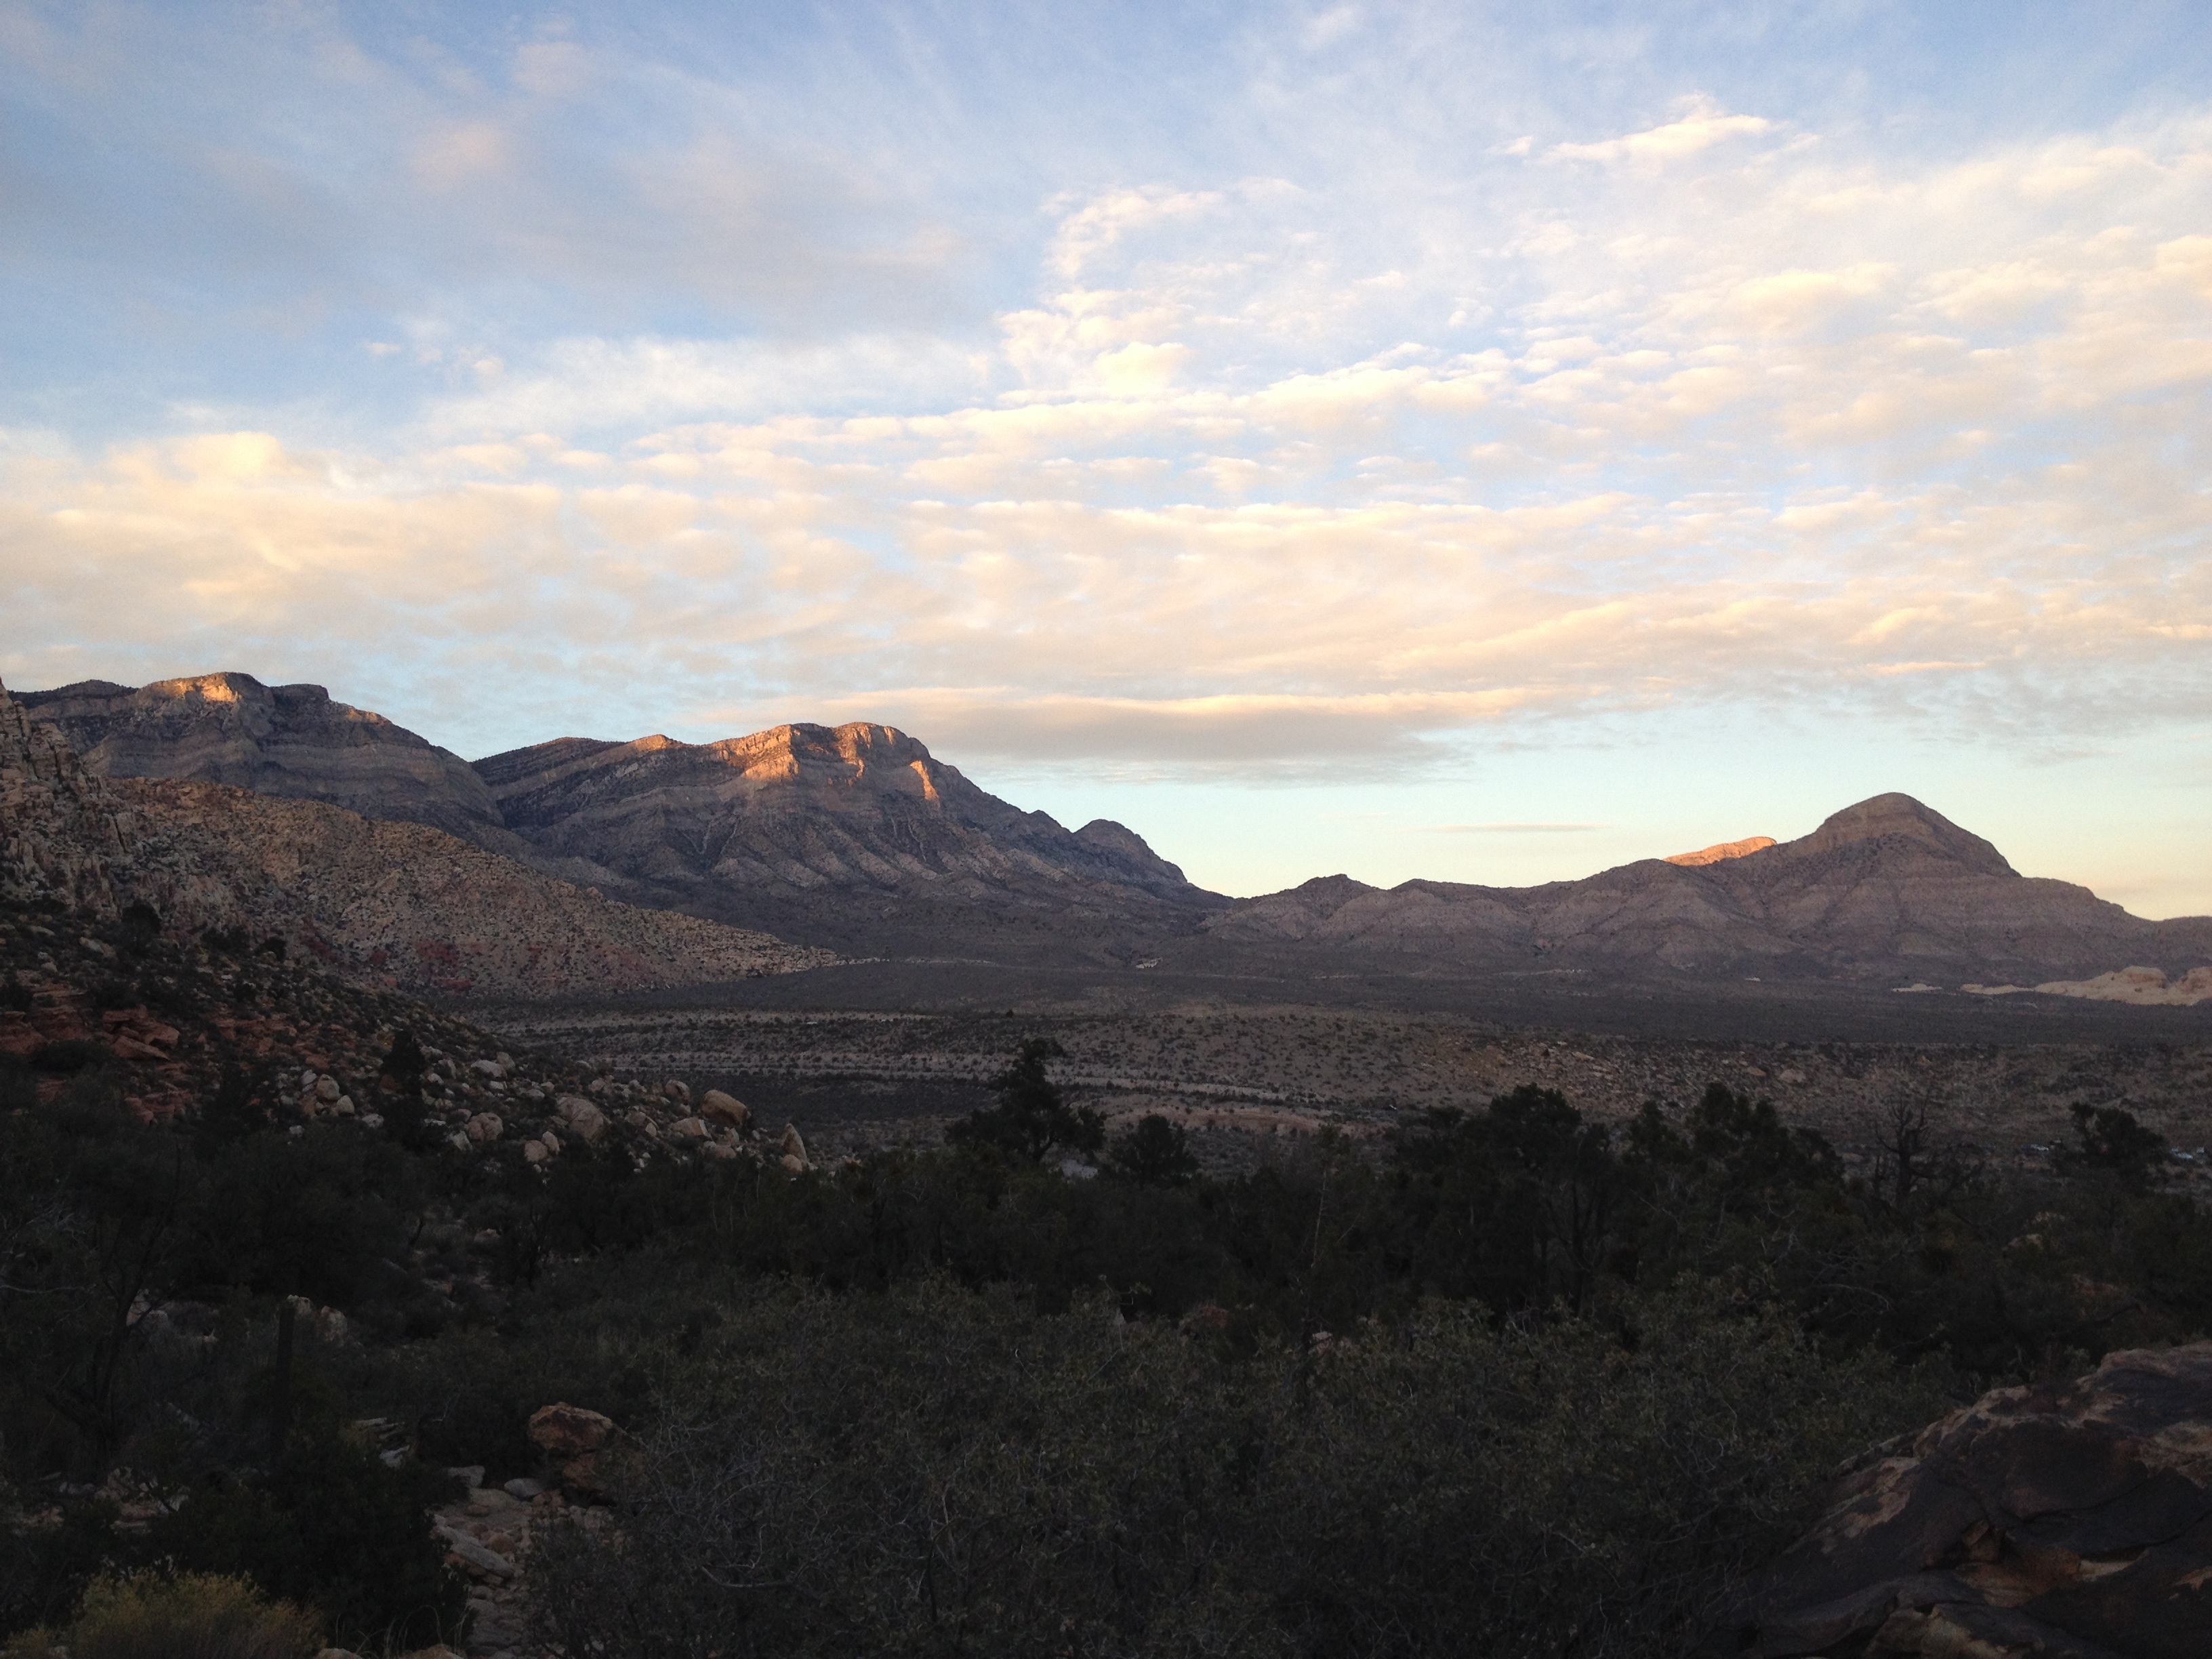
landscape, nature, rock, wilderness, mountain, cloud, sunrise, sunset, morning, hill, dawn, valley, mountain range, dusk, evening, canyon, badlands, plateau, nevada, fell, loch, landform, natural environment, geographical feature, mountainous landforms, red rock nevada